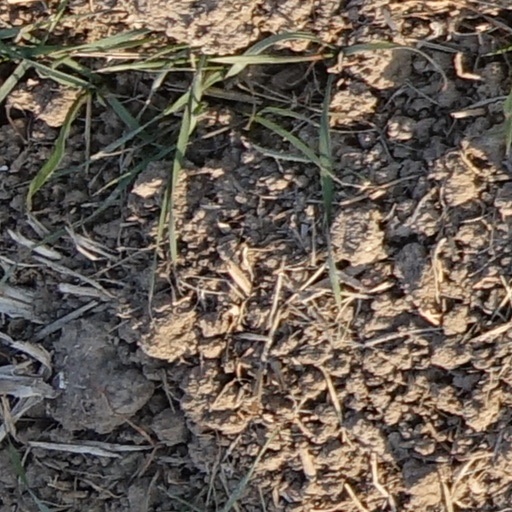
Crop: wheat